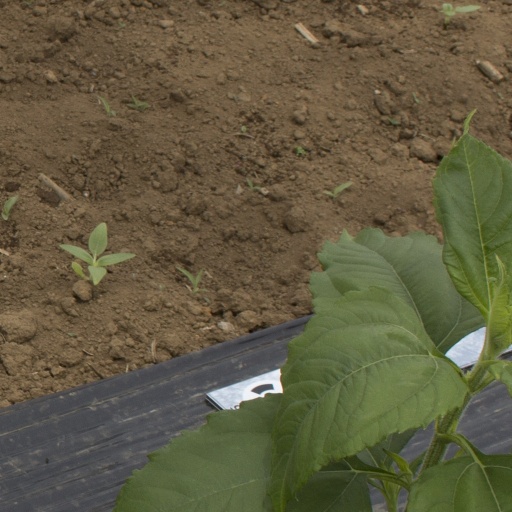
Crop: Jerusalem artichoke